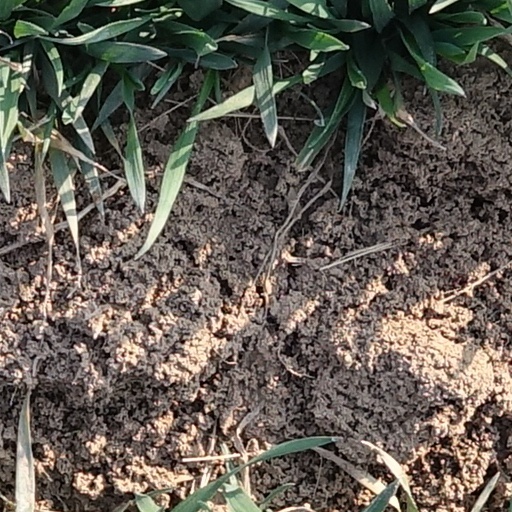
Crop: wheat